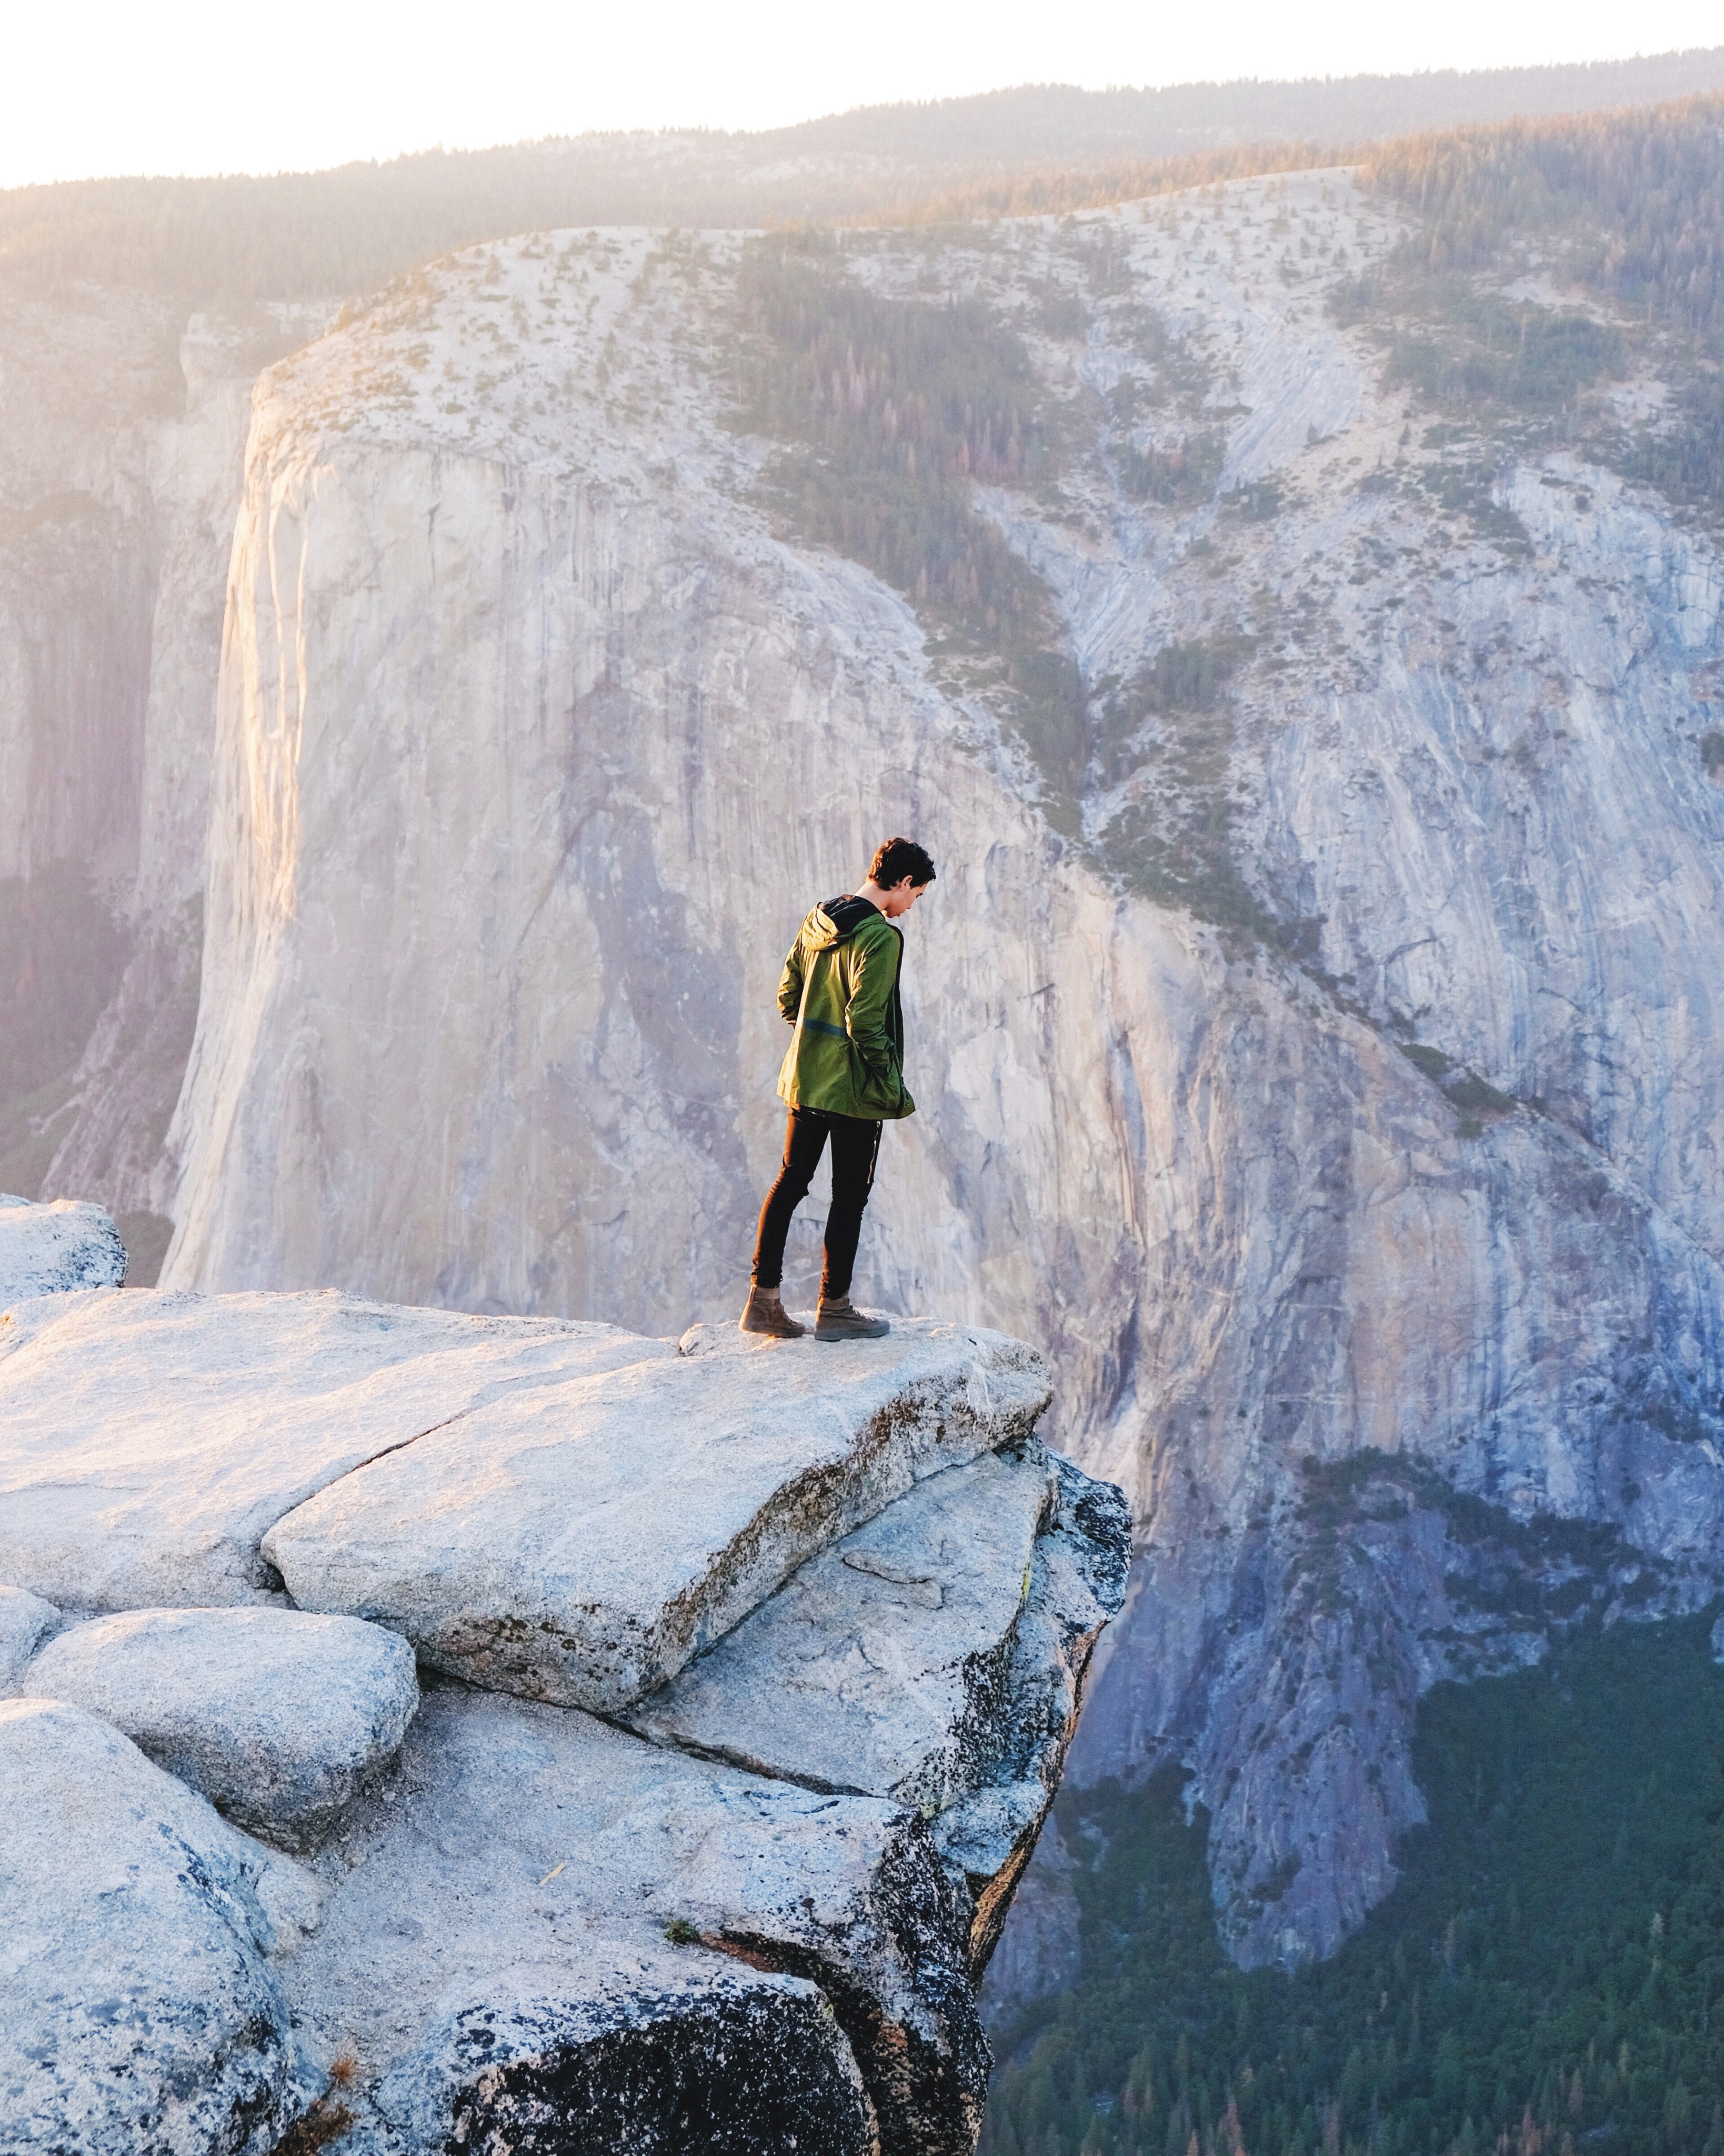
rock, mountain, adventure, formation, cliff, ice, glacier, canyon, arctic, terrain, ridge, geology, outcrop, badlands, escarpment, wadi, bedrock, fault, glacial landform, geological phenomenon, ice cap